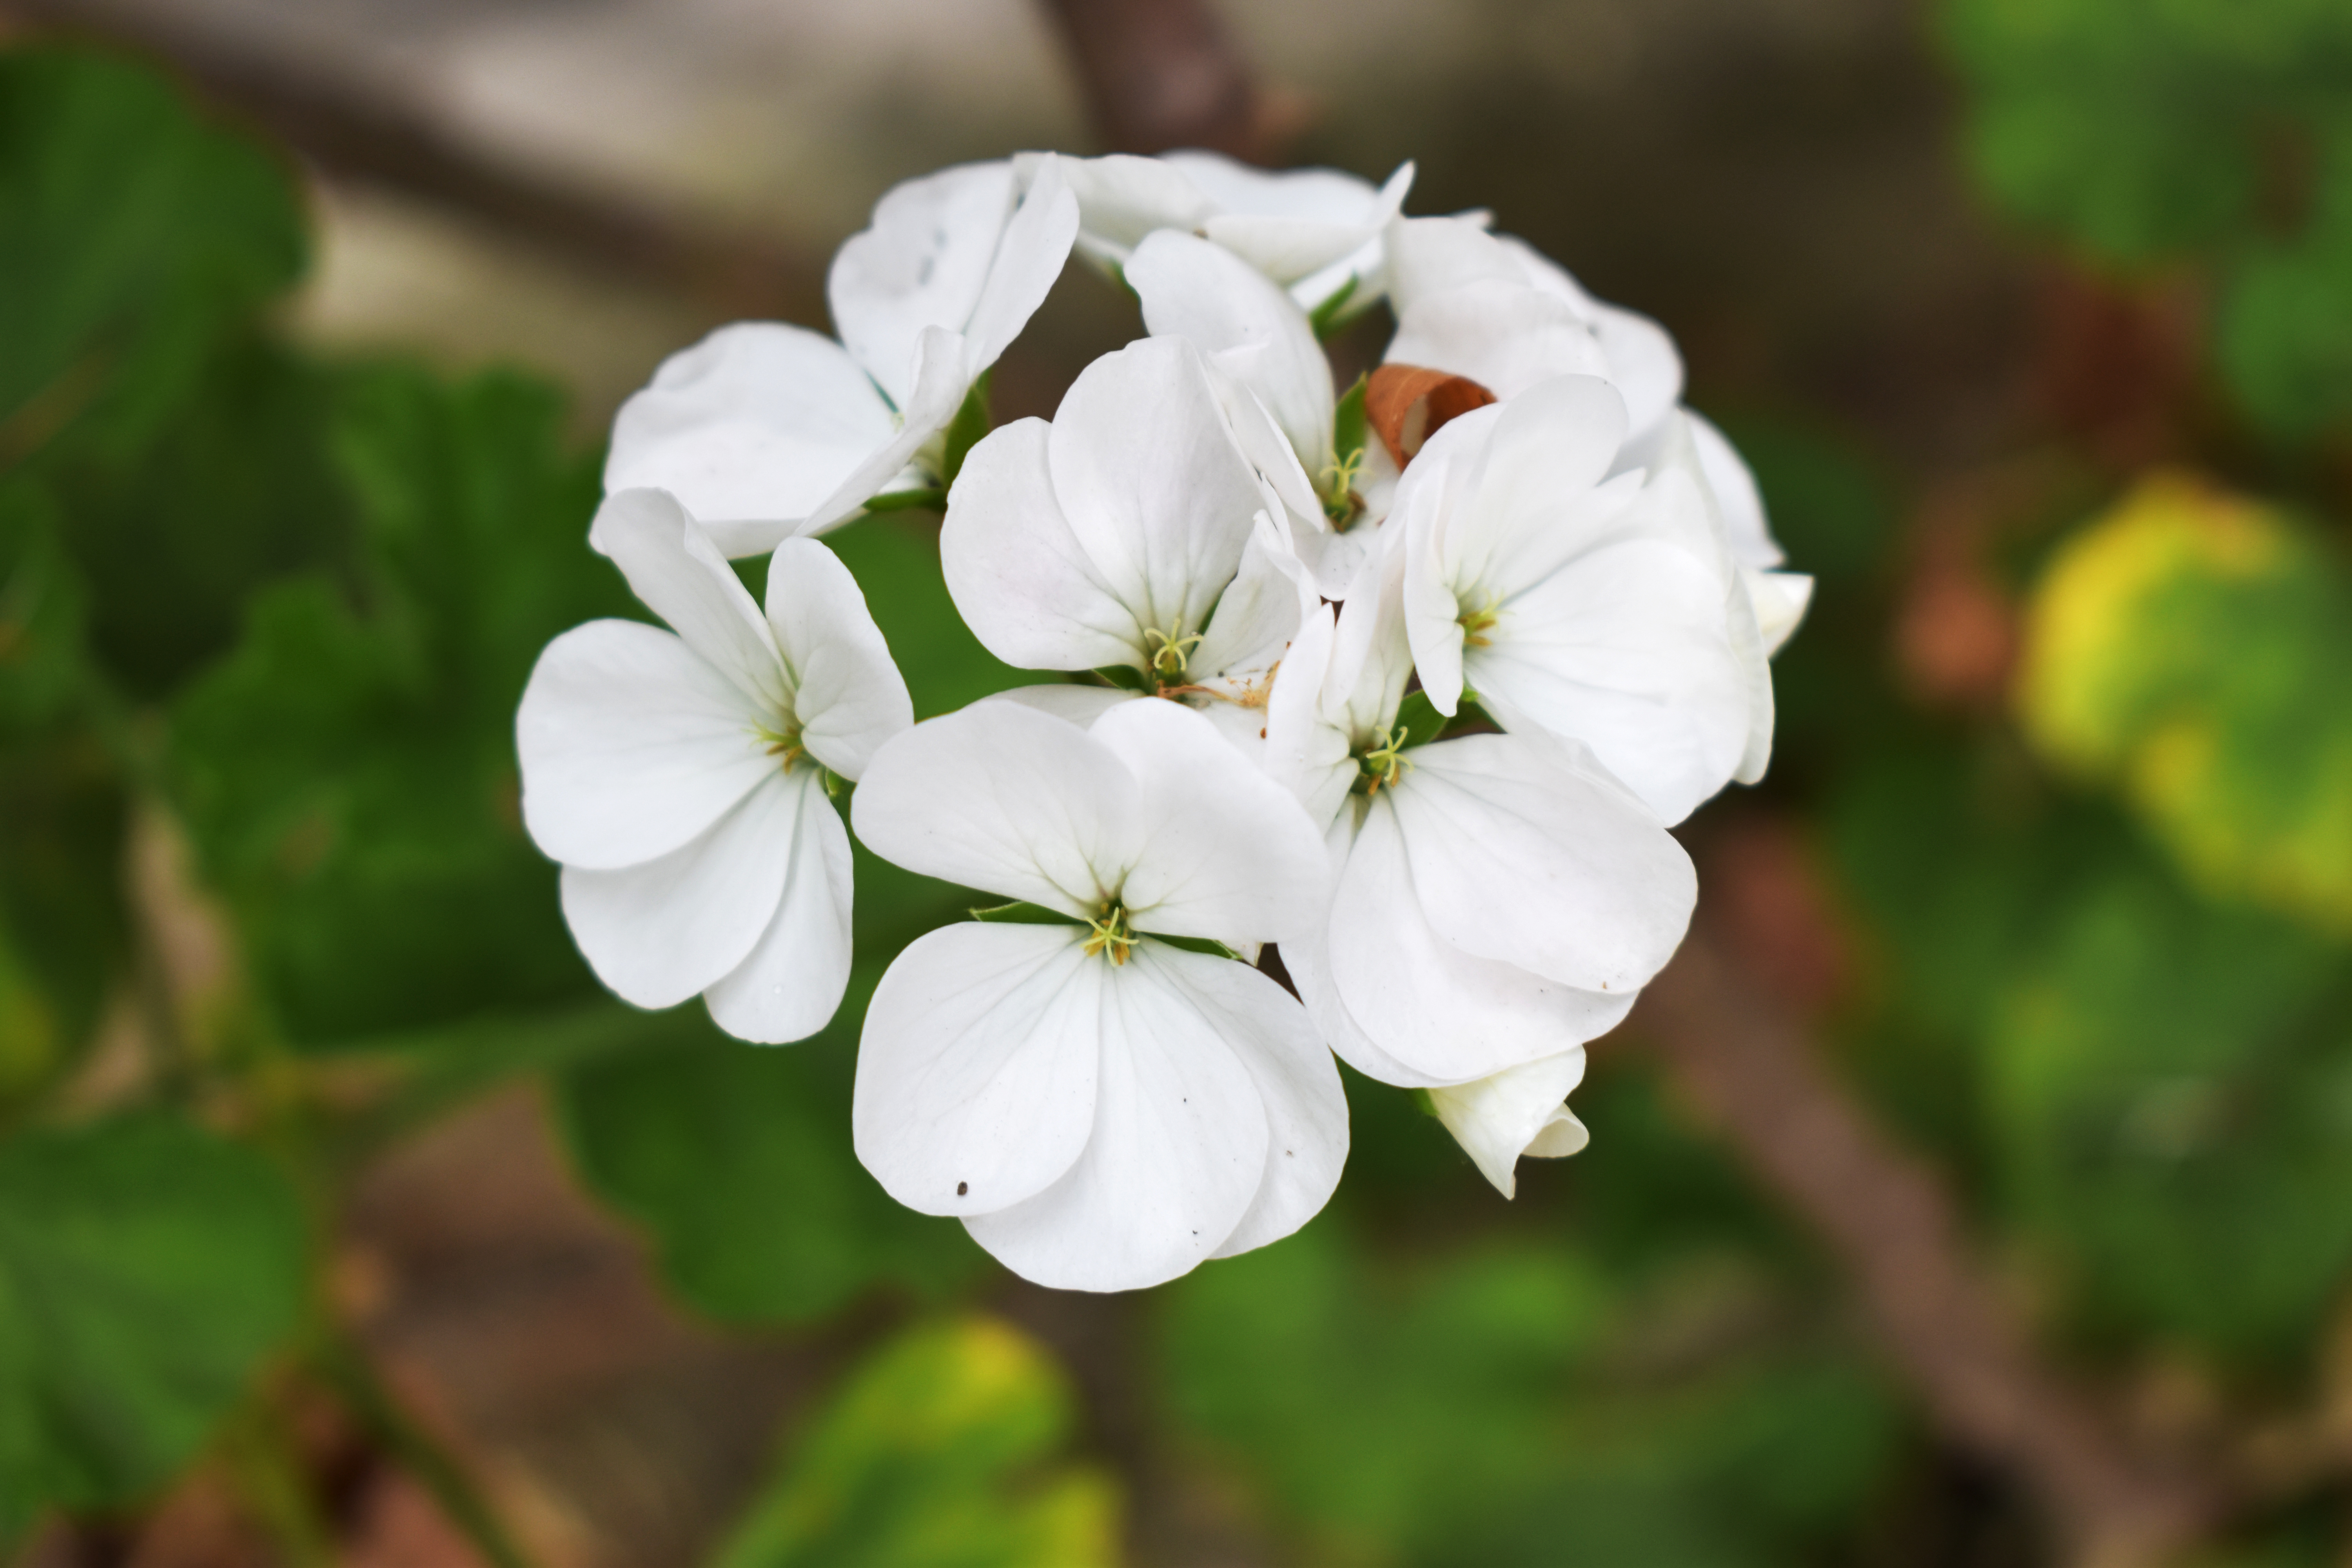
flower, white, life, garden, park, beauty, someday, home, happy, relax, flowering plant, petal, plant, botany, spring, close up, wildflower, photography, Dame s rocket, blossom, geranium, wallflower, perennial plant